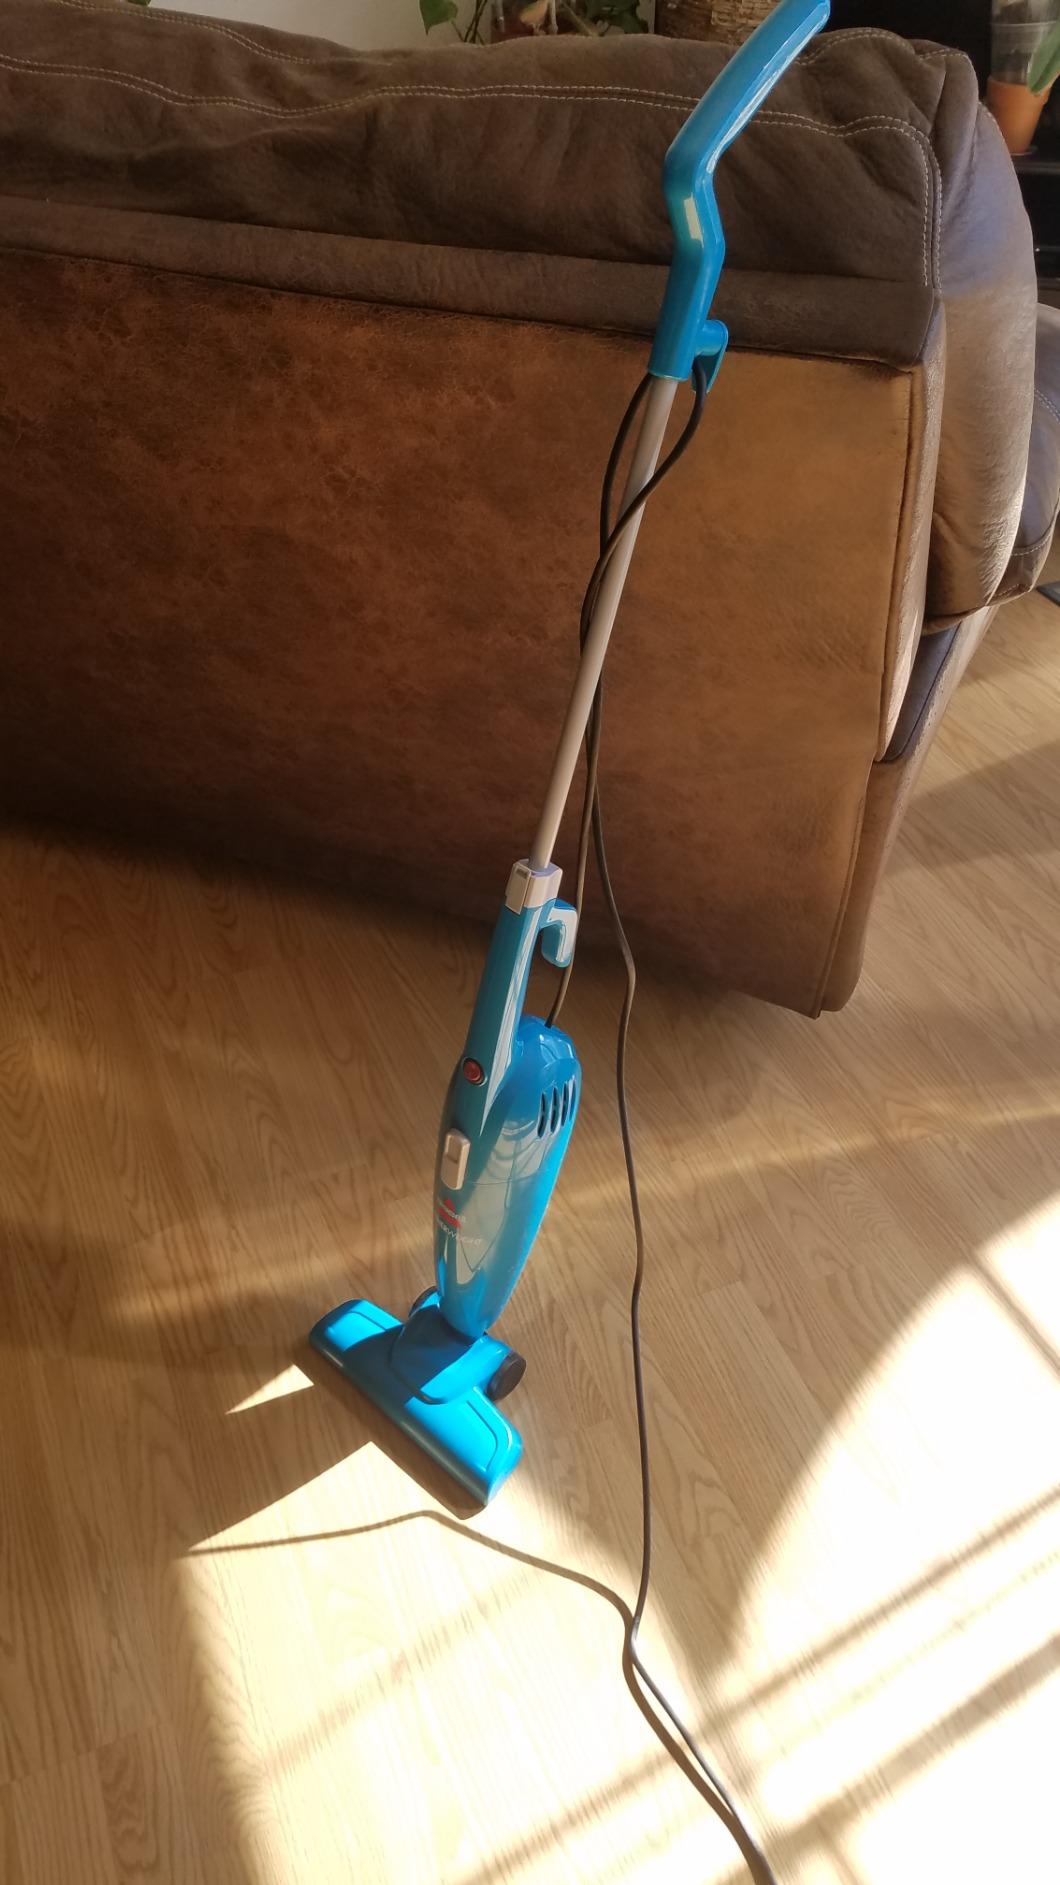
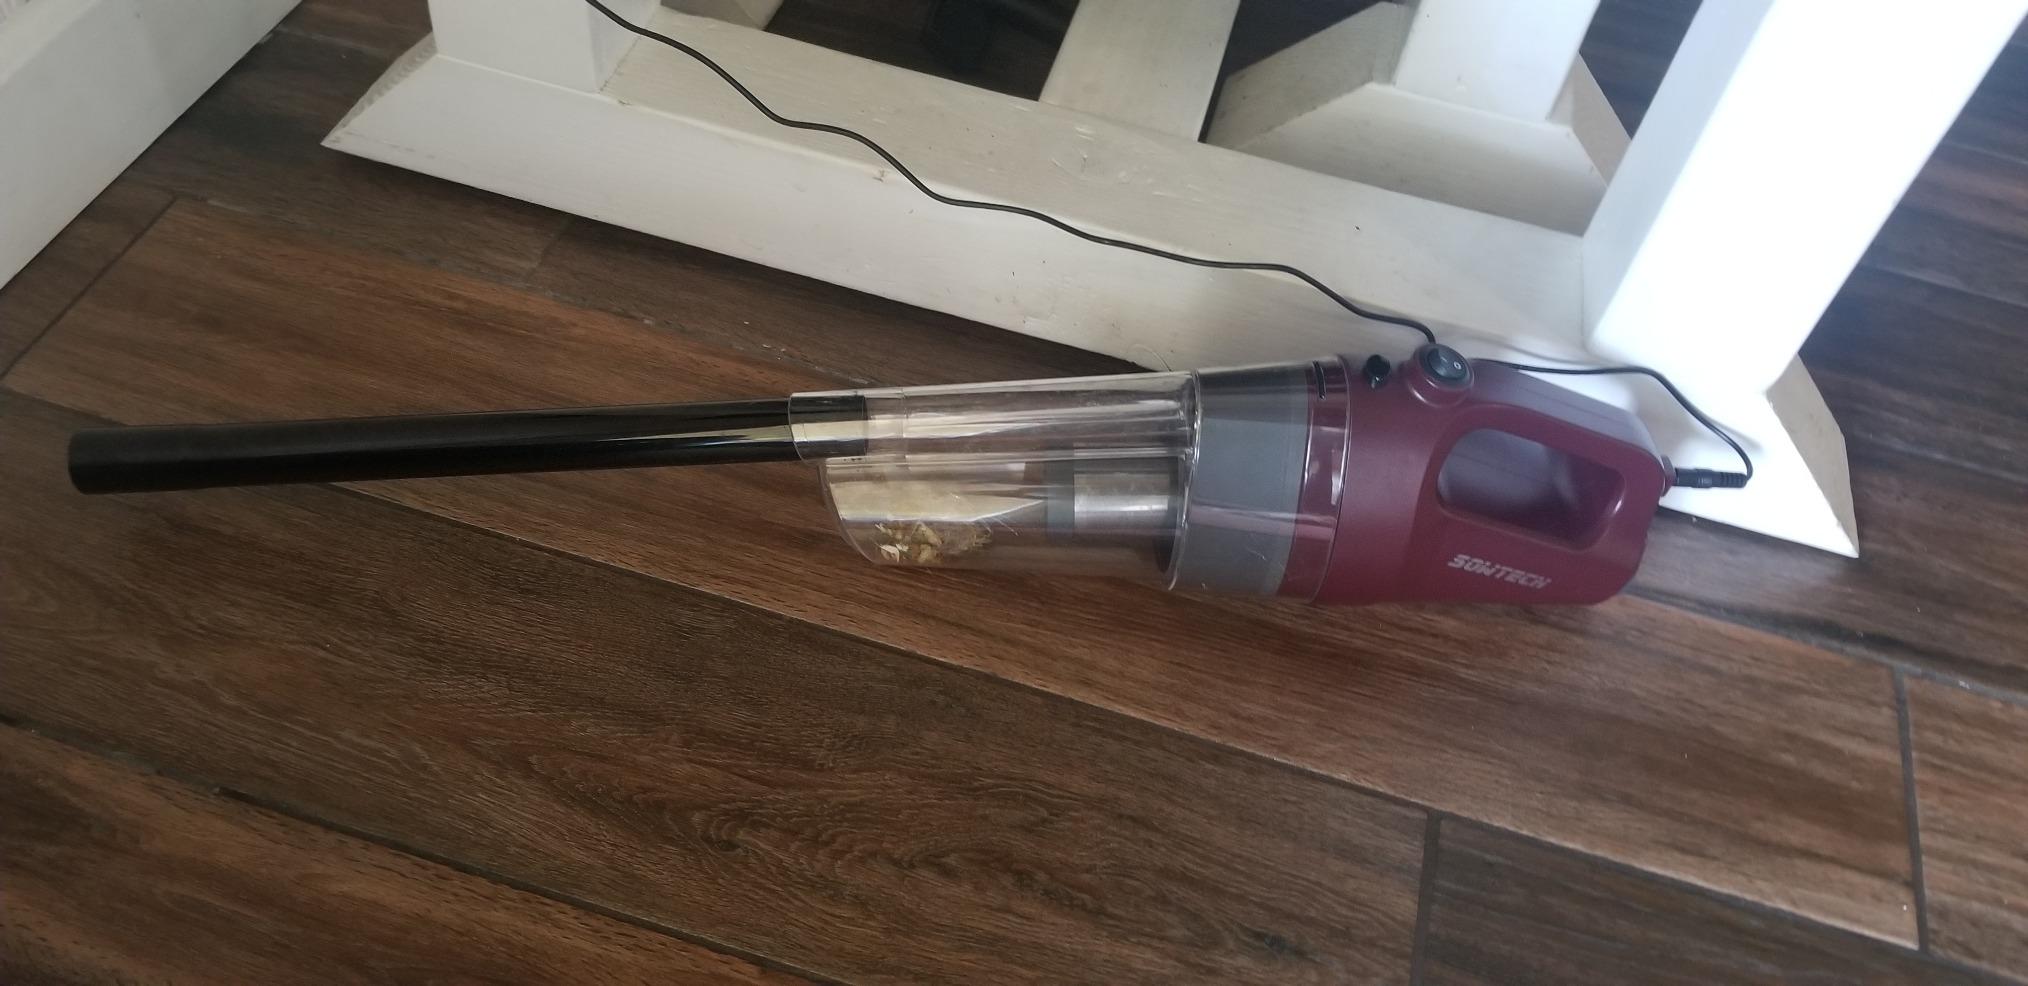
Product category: items_vacuum
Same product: no